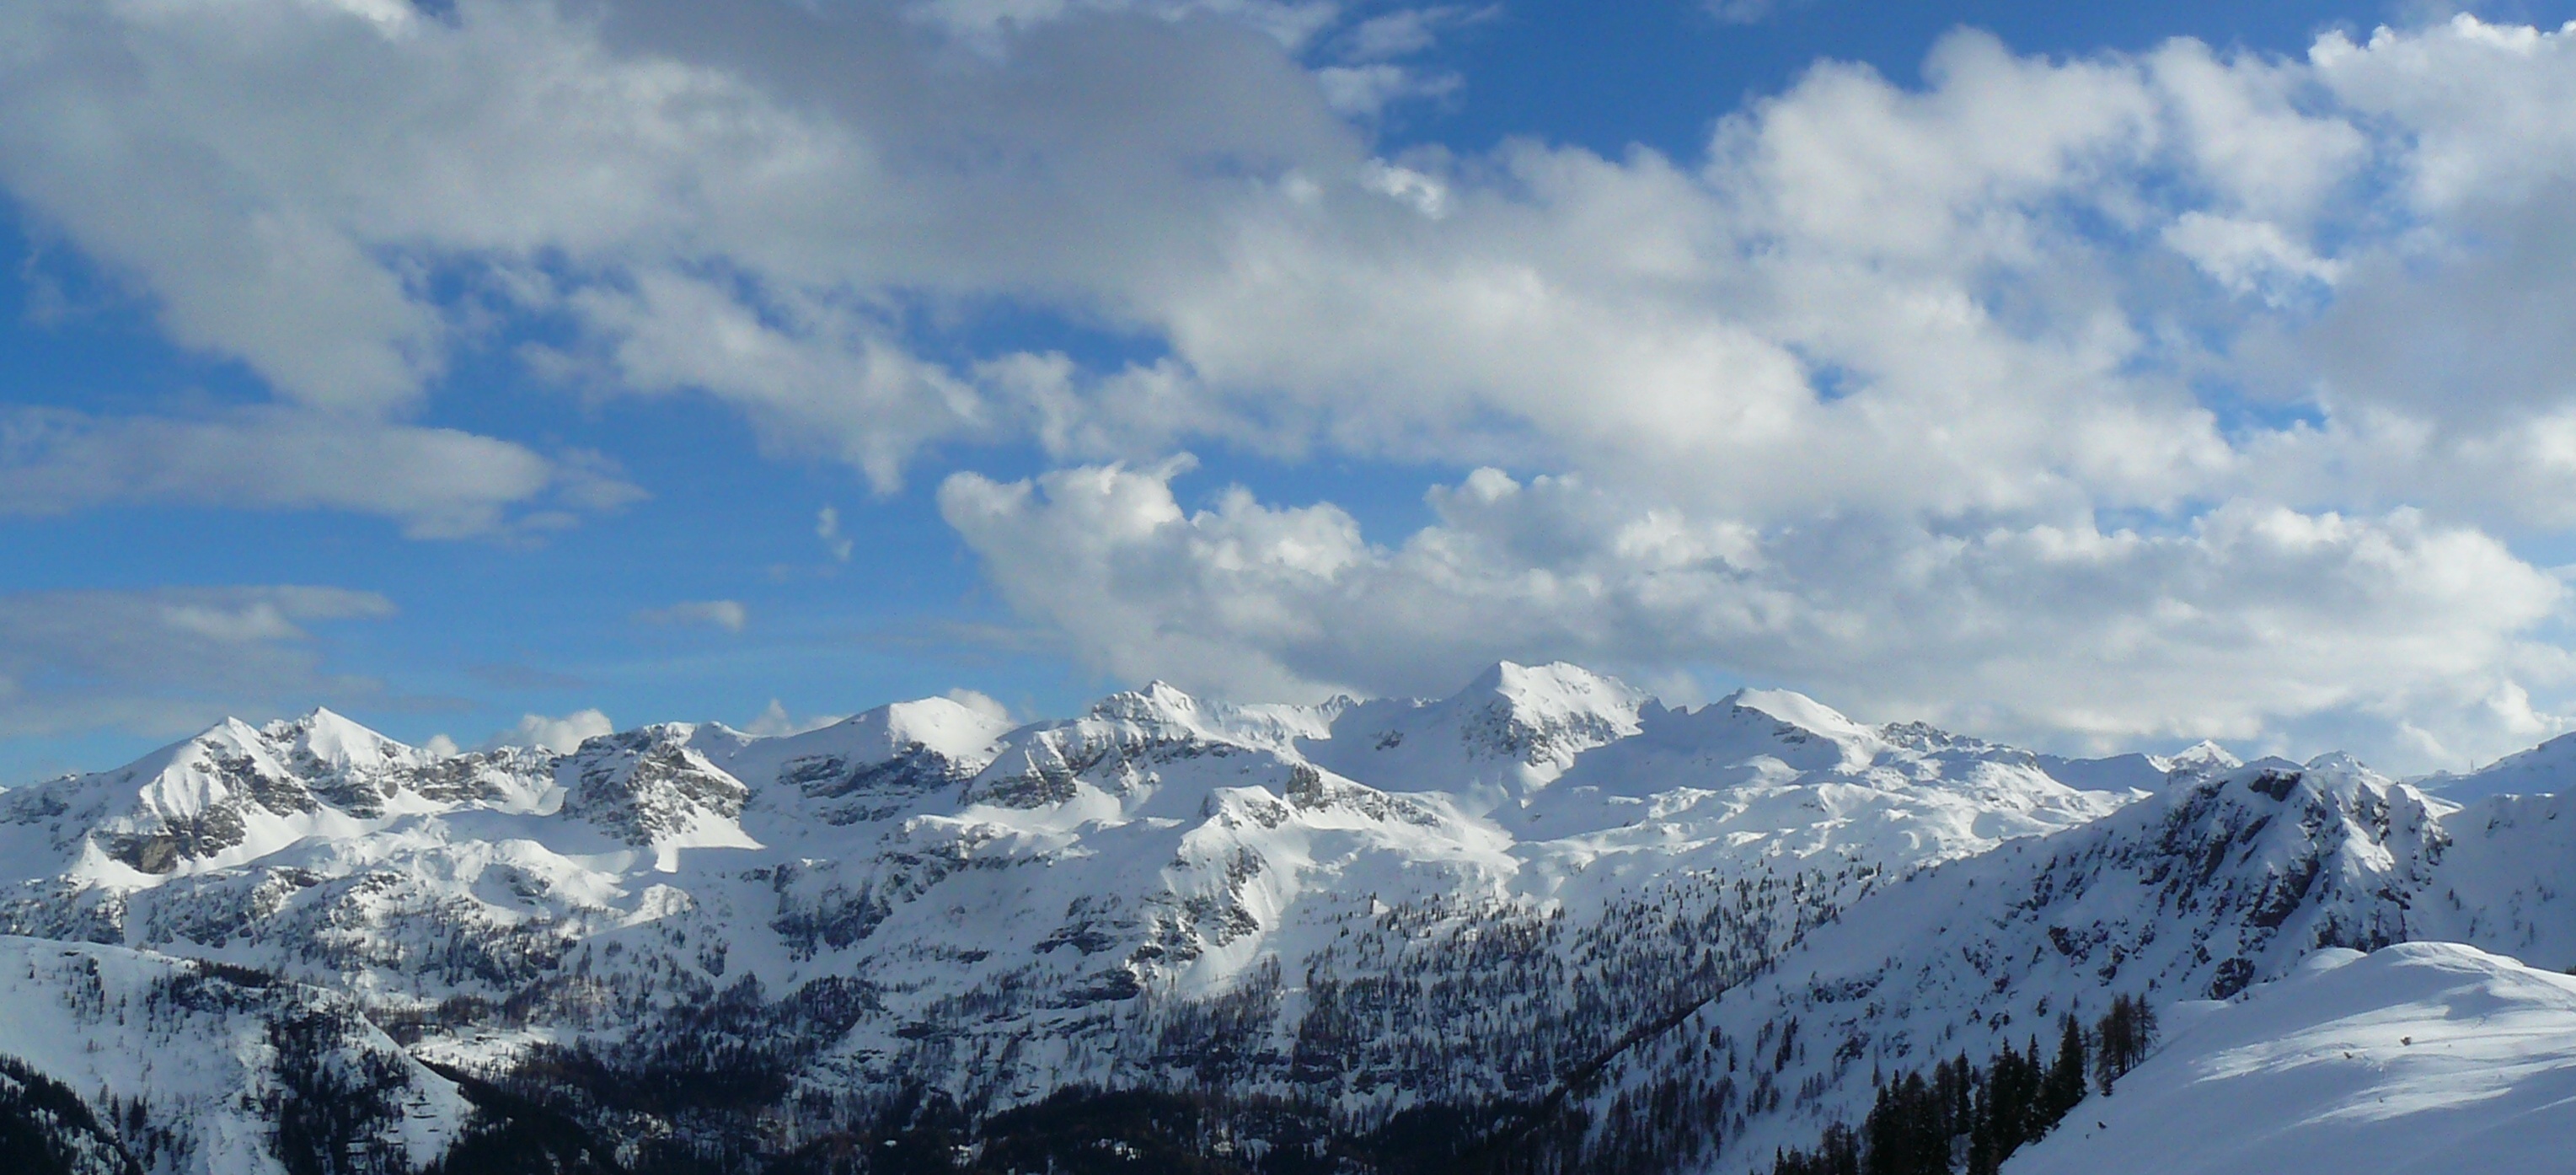
landscape, nature, rock, mountain, snow, winter, cloud, sky, view, mountain range, panorama, weather, snowy, alpine, ridge, summit, mountain landscape, austria, clouds, mountains, alps, vision, plateau, wintry, winter magic, piste, winter sports, mountain panorama, landform, alpine peaks, geographical feature, mountainous landforms, geological phenomenon, zauchensee